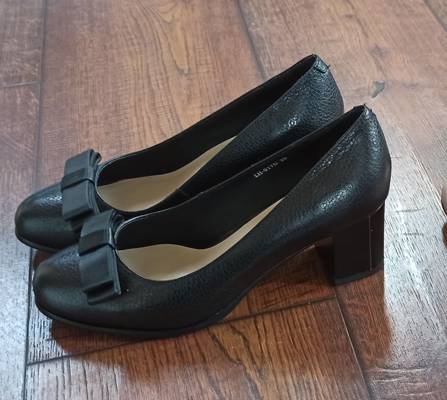
Waste category: shoes